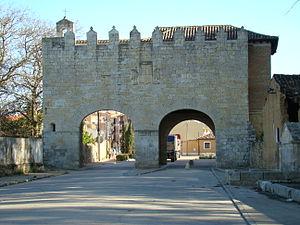
Medina de Rioseco est une commune de la province de Valladolid dans la communauté autonome de Castille-et-León en Espagne.